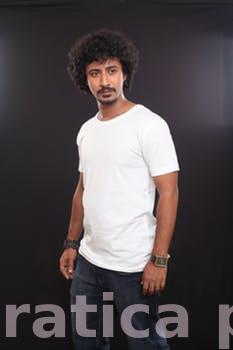
Label: Watermark